Henty, Victoria

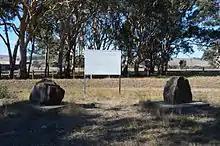
Henty Victoria Sign and Monuments

The Henty and Merino area was the region of the first white settlement in what is now Victoria by the Henty brothers, starting in 1834. The indigenous custodians were the Bonedai Gundigj clan.